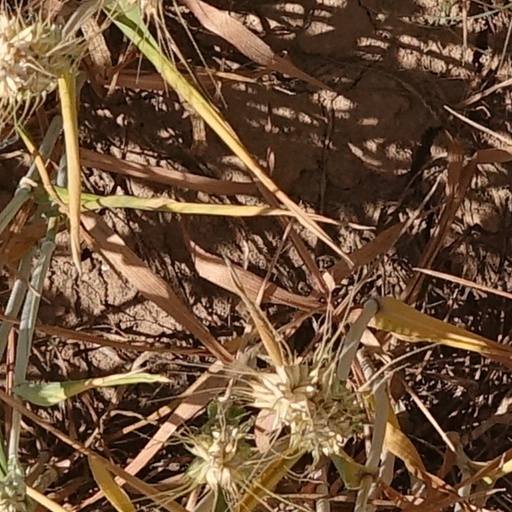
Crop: wheat